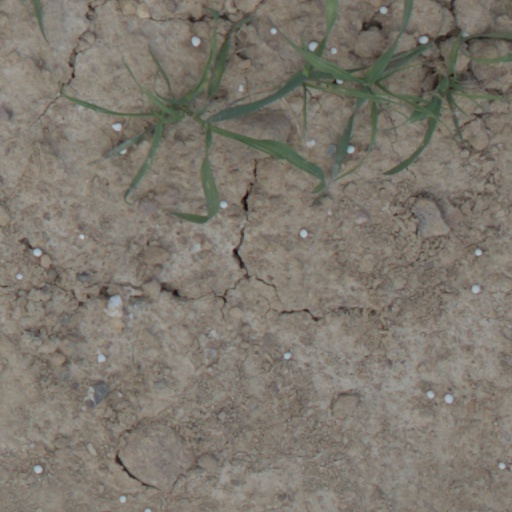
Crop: wheat